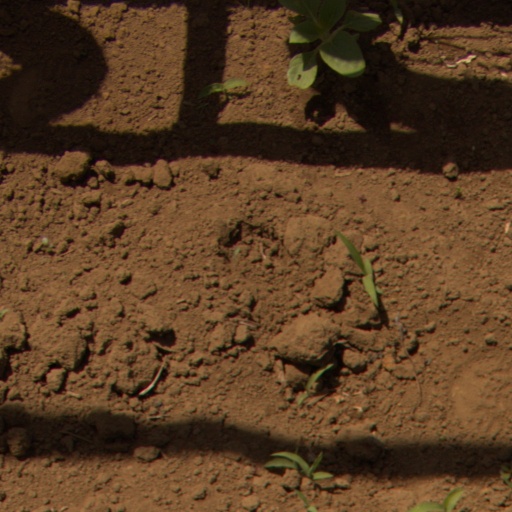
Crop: Jerusalem artichoke